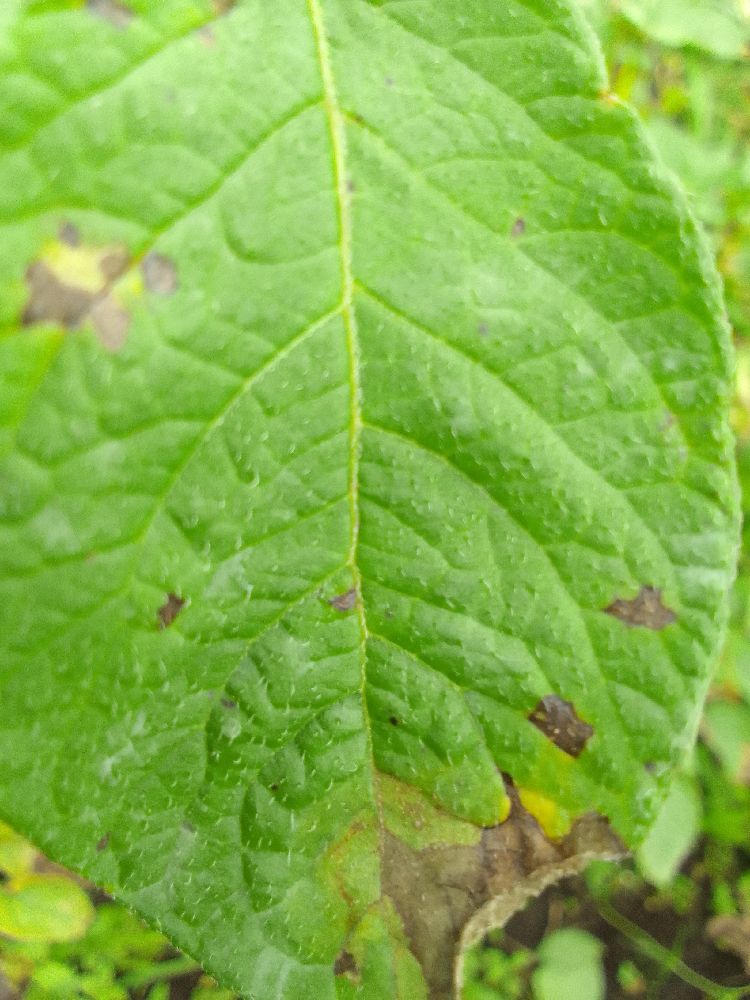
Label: Late blight